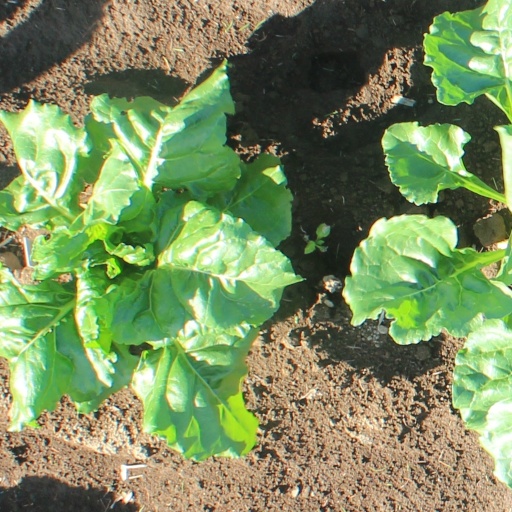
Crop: sugar beet